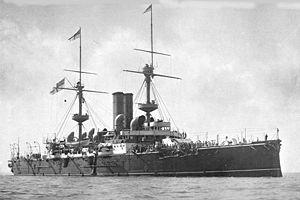
La classe Centurion est une classe de cuirassés de type Pré-Dreadnought de deuxième classe construite pour la Royal Navy avant la fin du XIXᵉ siècle.